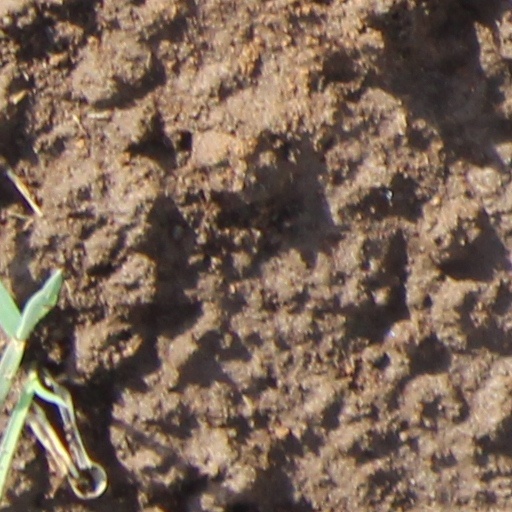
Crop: wheat